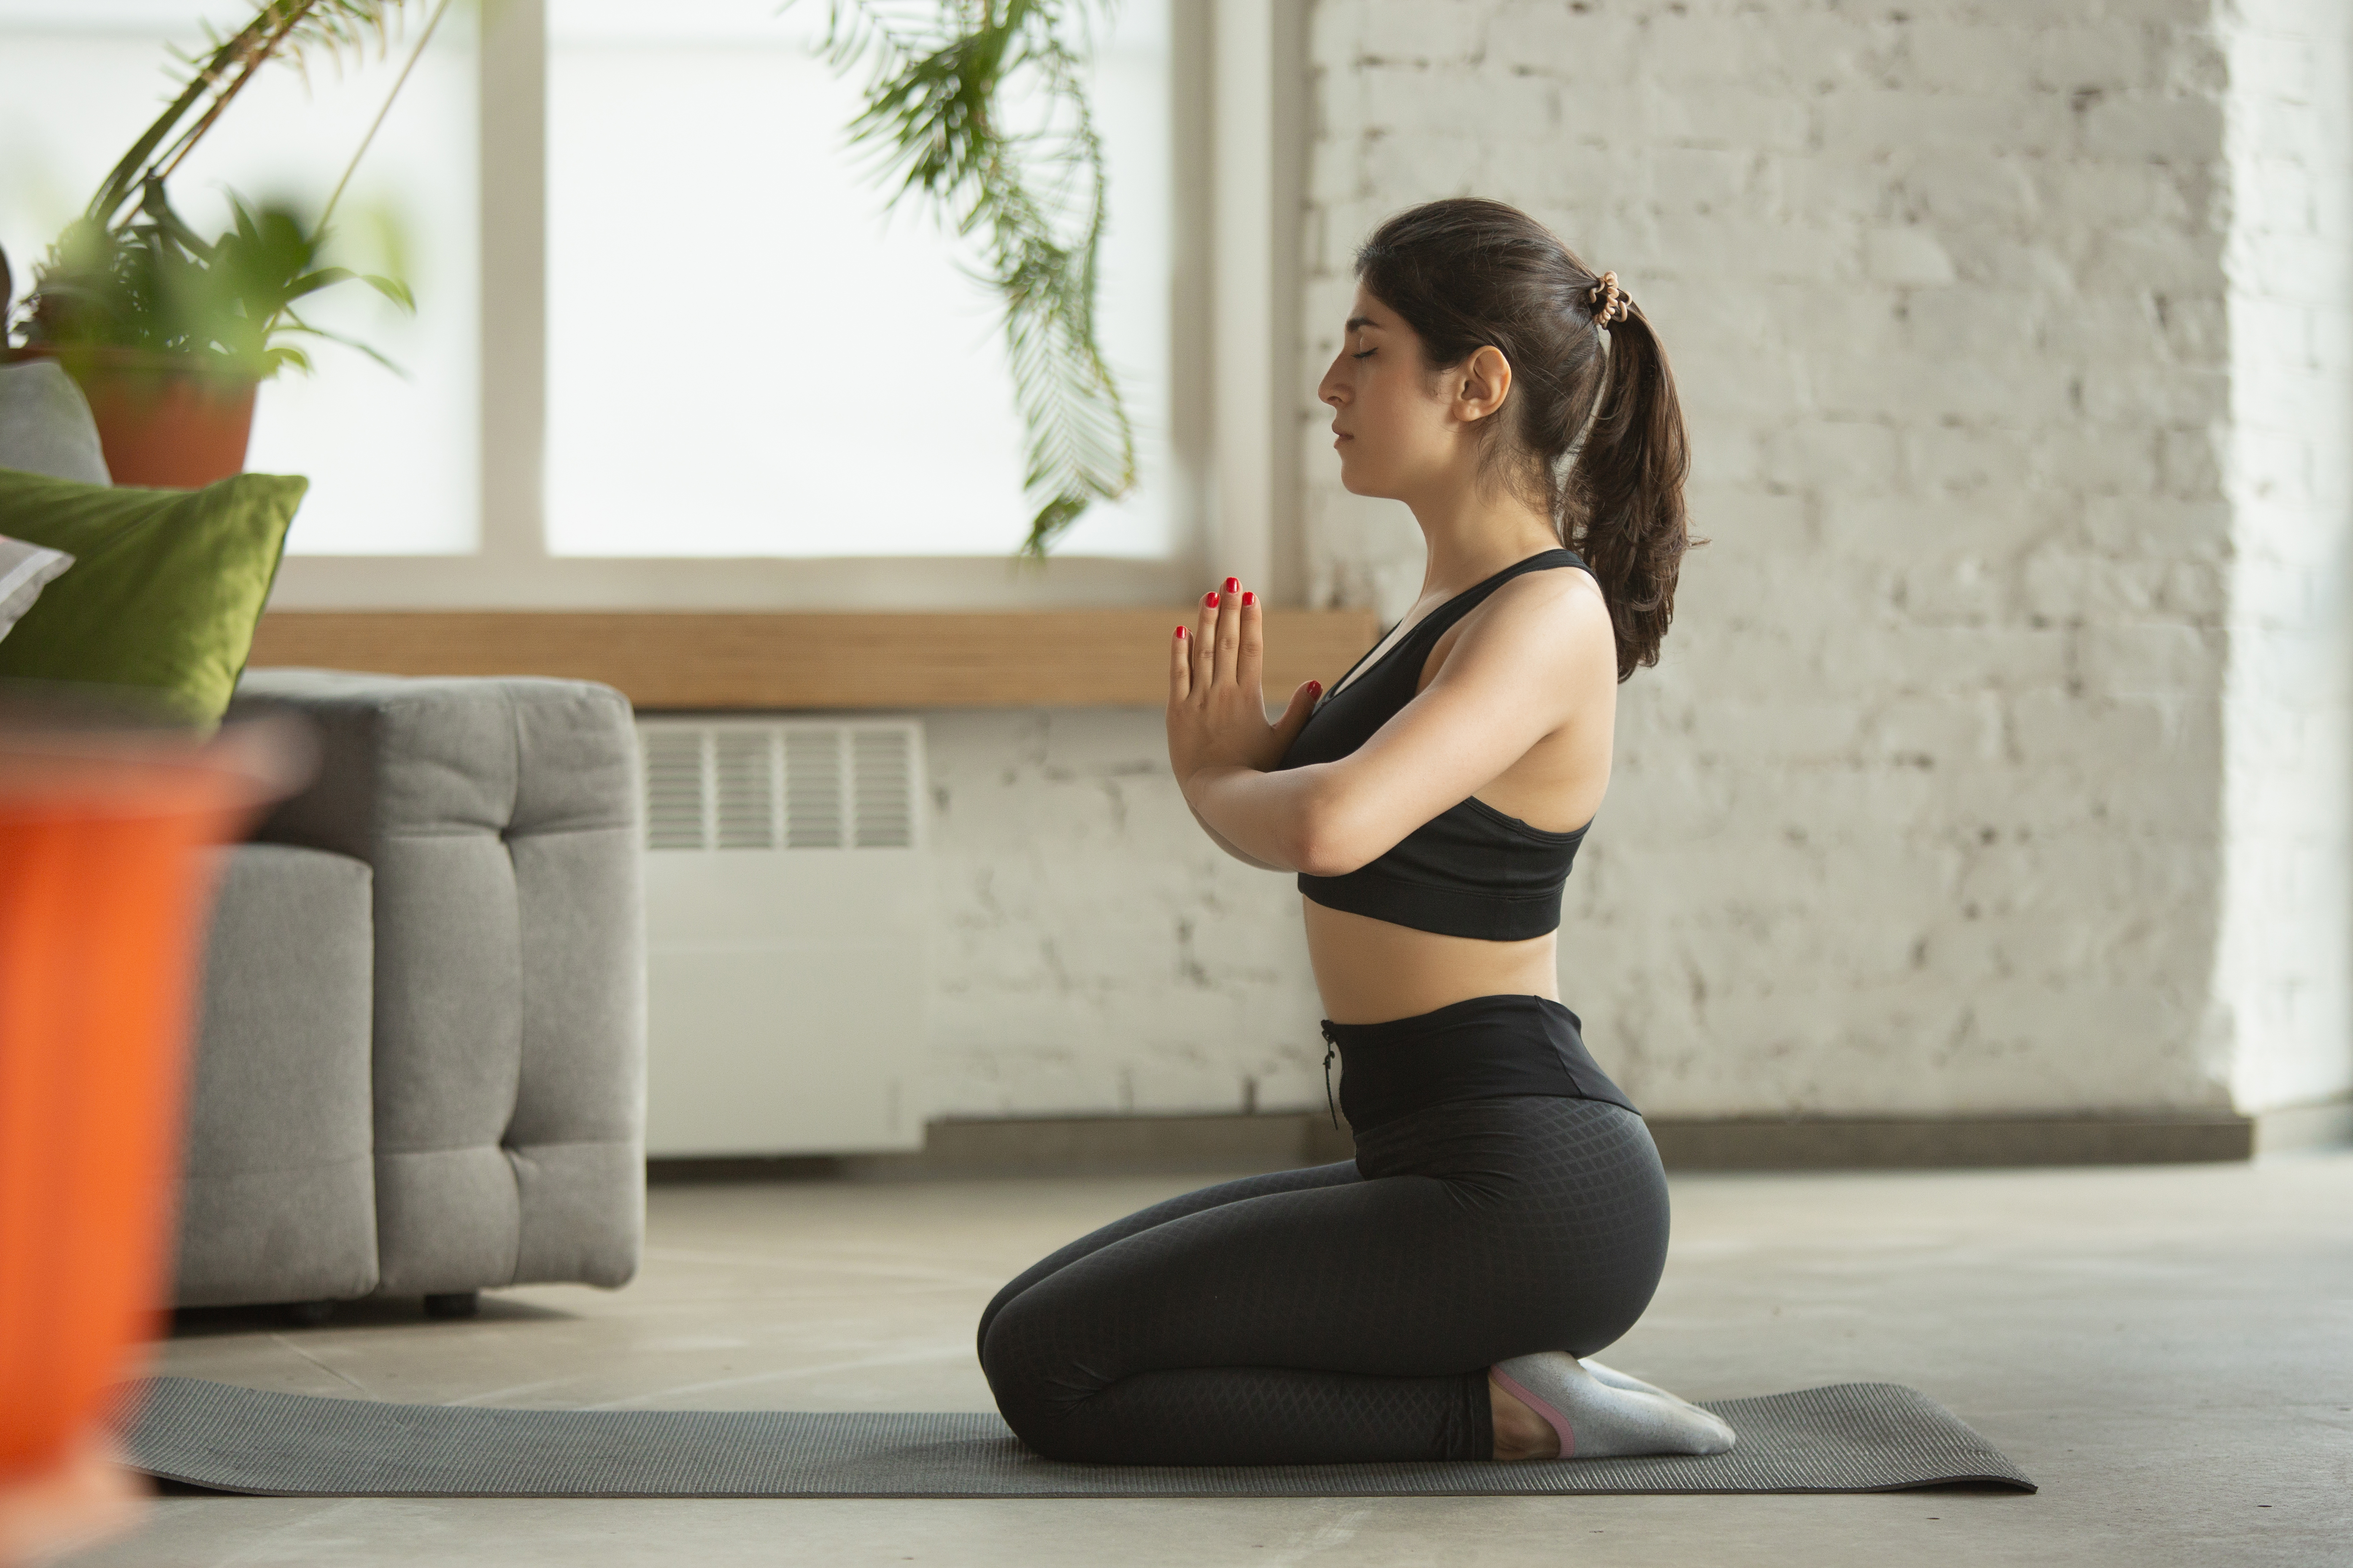
active, asana, background, balance, body, coach, concentration, concept, course, device, discipline, energy, exercise, fit, fitness, flexibility, flexible, gadget, hatha, healthy, home, indoors, interior, isolated, laptop, lesson, lifestyle, meditation, mental, motivation, online, person, physical, pose, power, practice, professional, relax, relaxation, safe, slim, strength, stretching, training, wellness, white, woman, yoga, muslim, arabian, physical fitness, shoulder, leg, yoga mat, arm, joint, sitting, pilates, thigh, Active pants, standing, sportswear, yoga pant, knee, stomach, abdomen, human leg, photography, lunge, waist, hip, neck, trousers